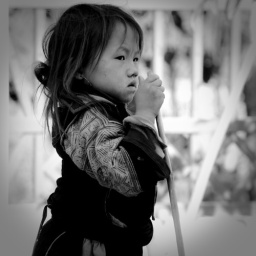
Saw this cute little girl looking at other children dancing when we passed by a primary school